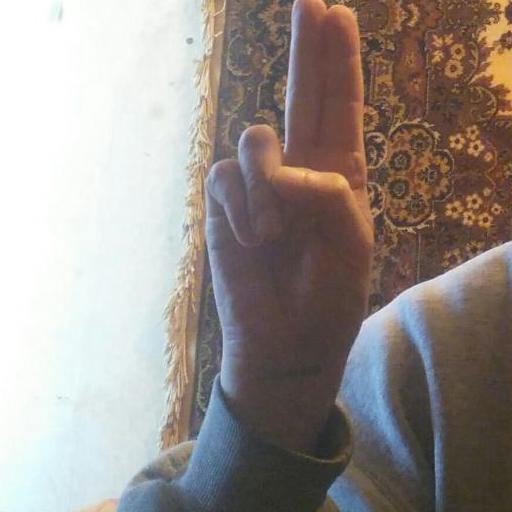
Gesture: two_up